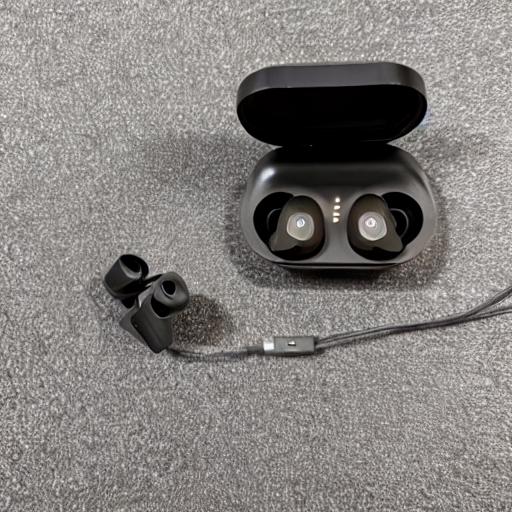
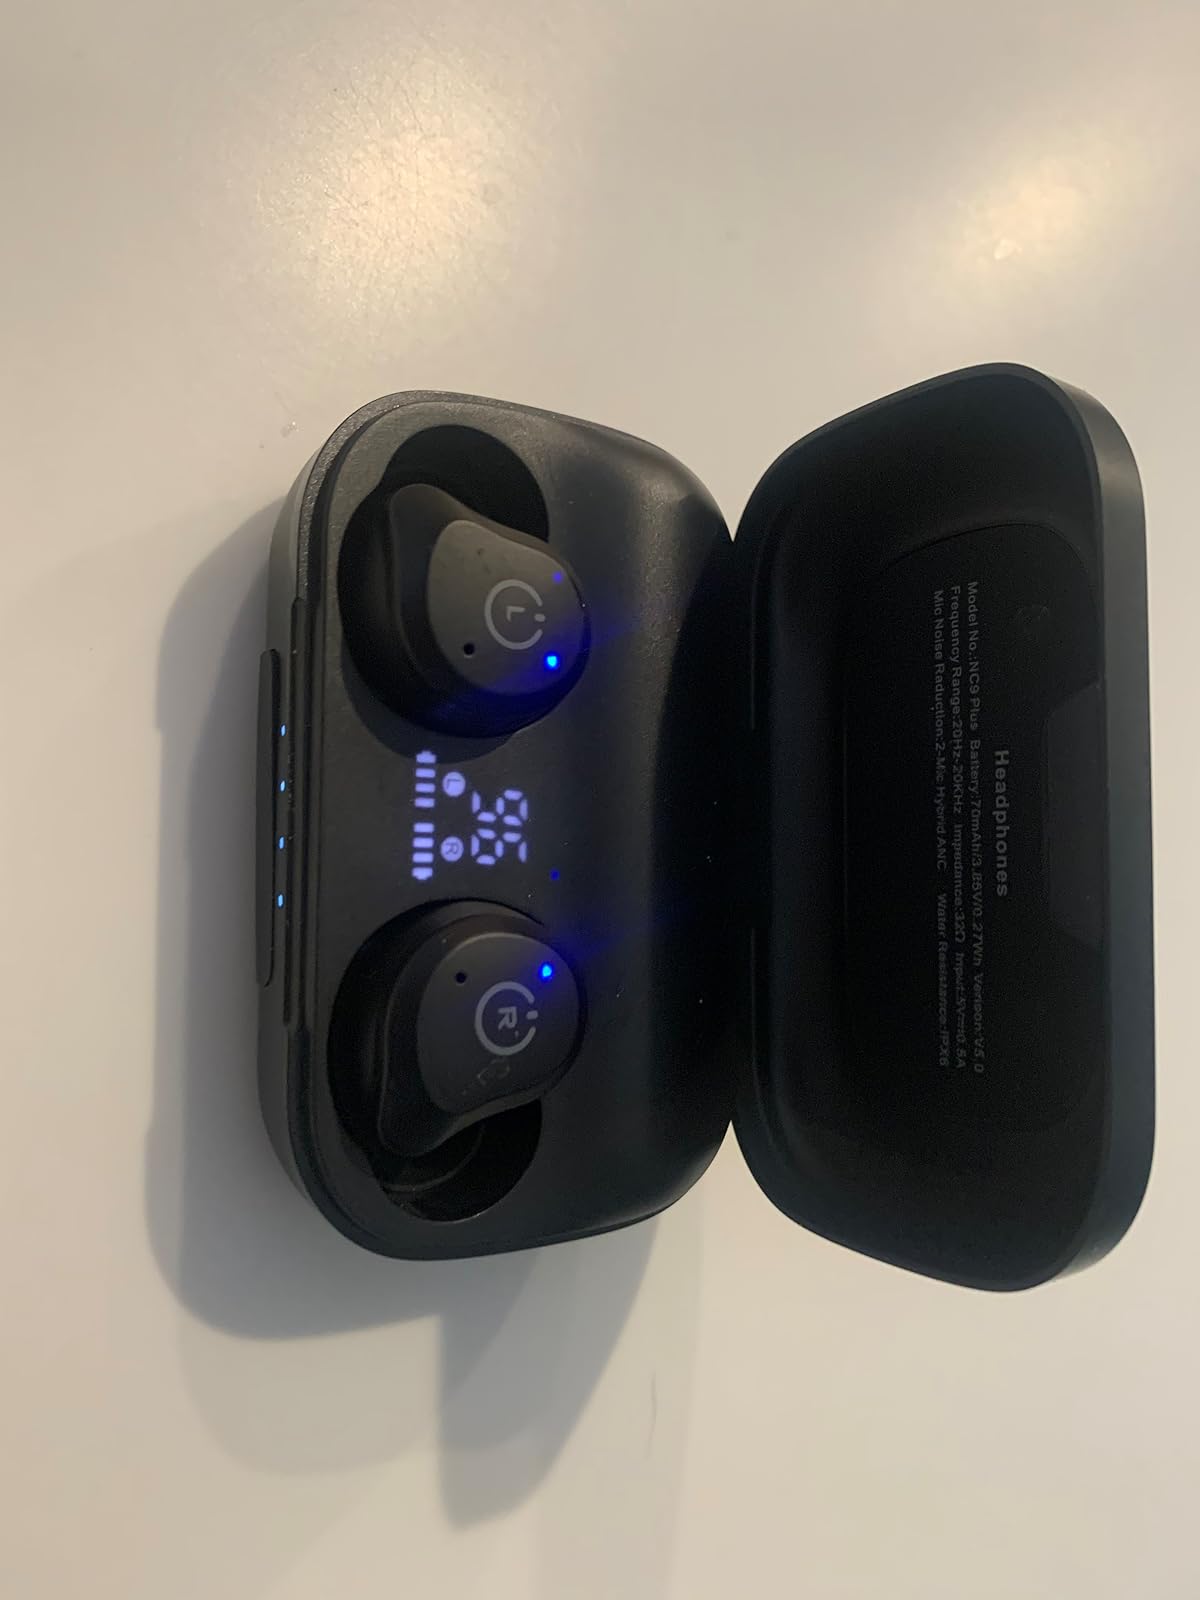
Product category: earbuds
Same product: no